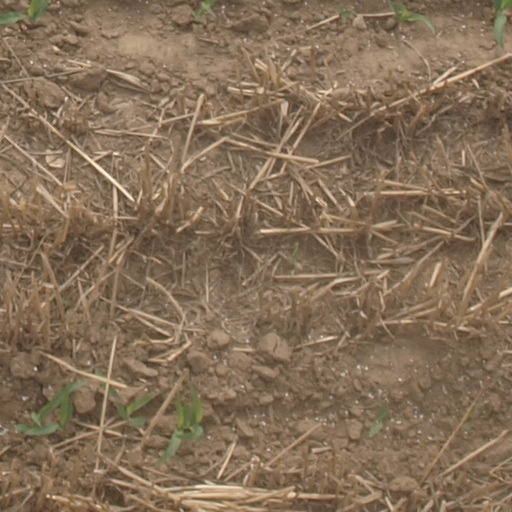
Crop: maize; corn